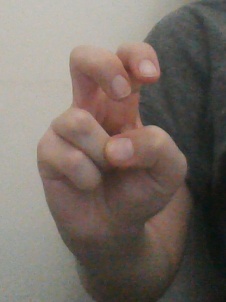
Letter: toot